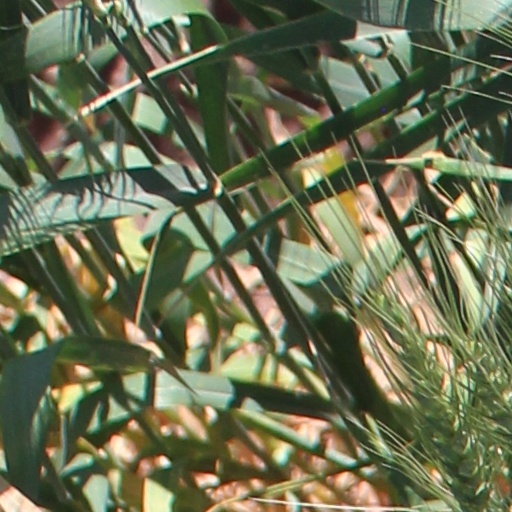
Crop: wheat